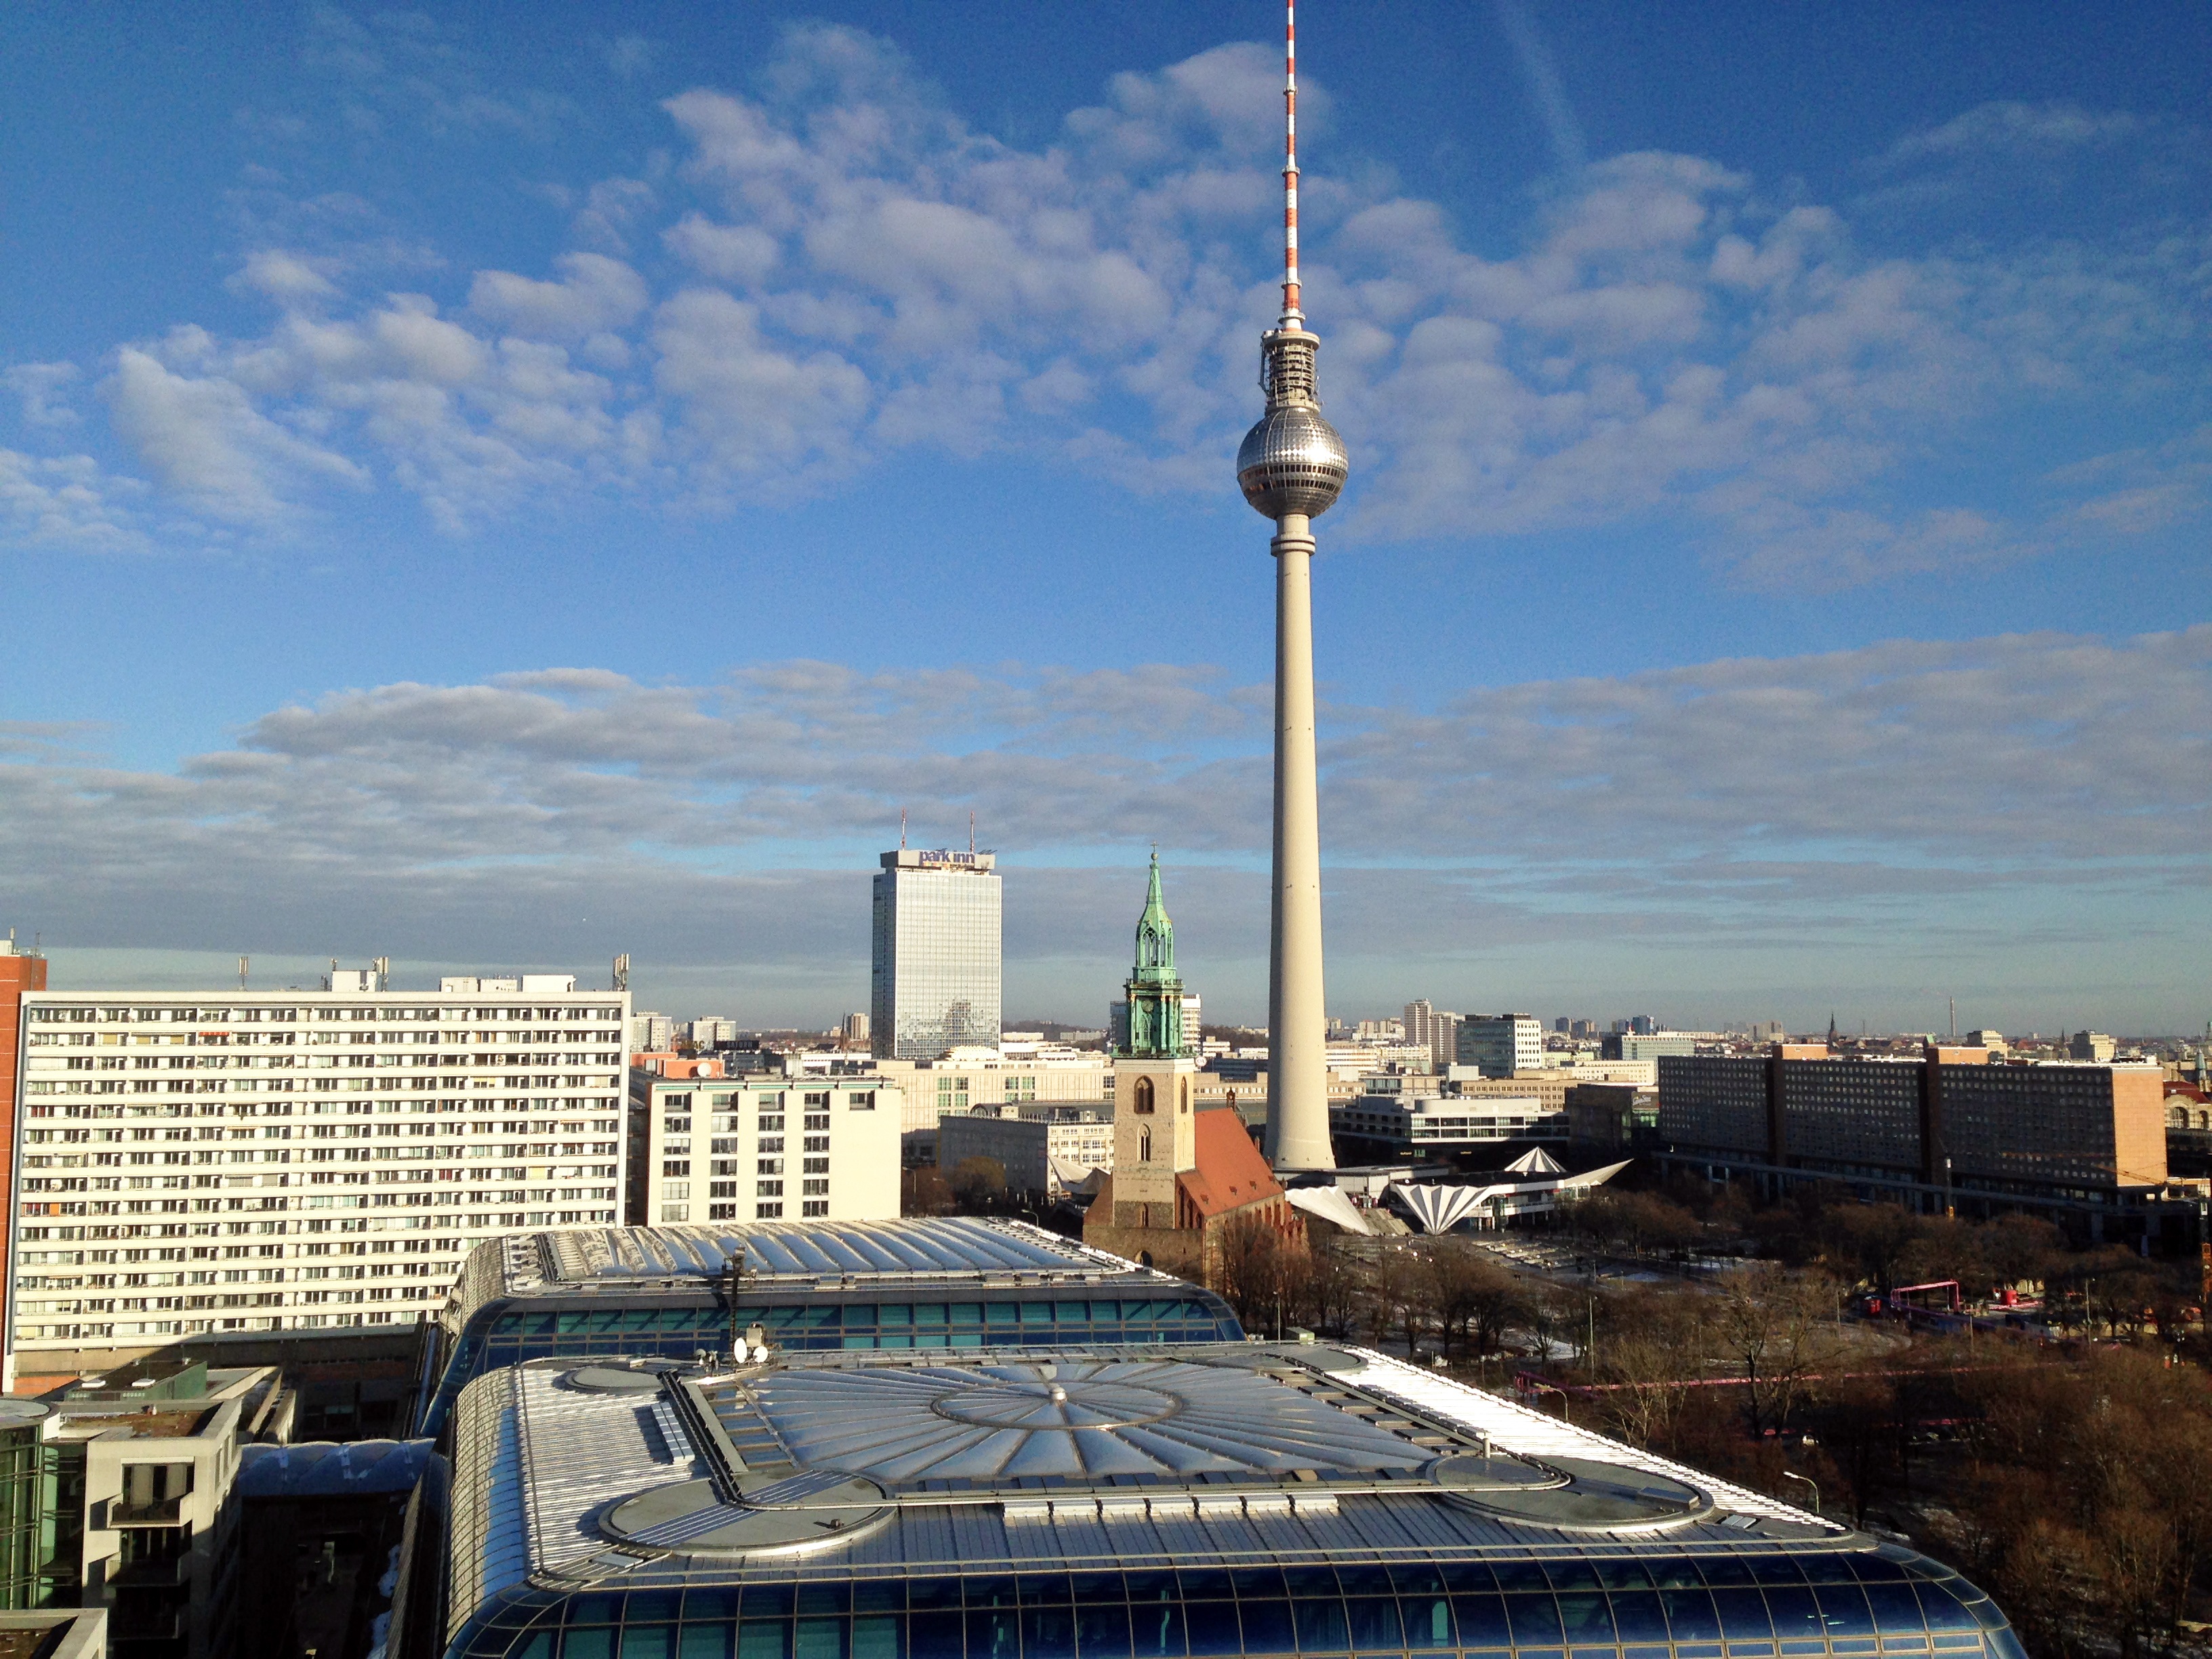
structure, skyline, city, skyscraper, urban, cityscape, downtown, vehicle, tower, holiday, landmark, stadium, tower block, berlin, control tower, urban area, human settlement